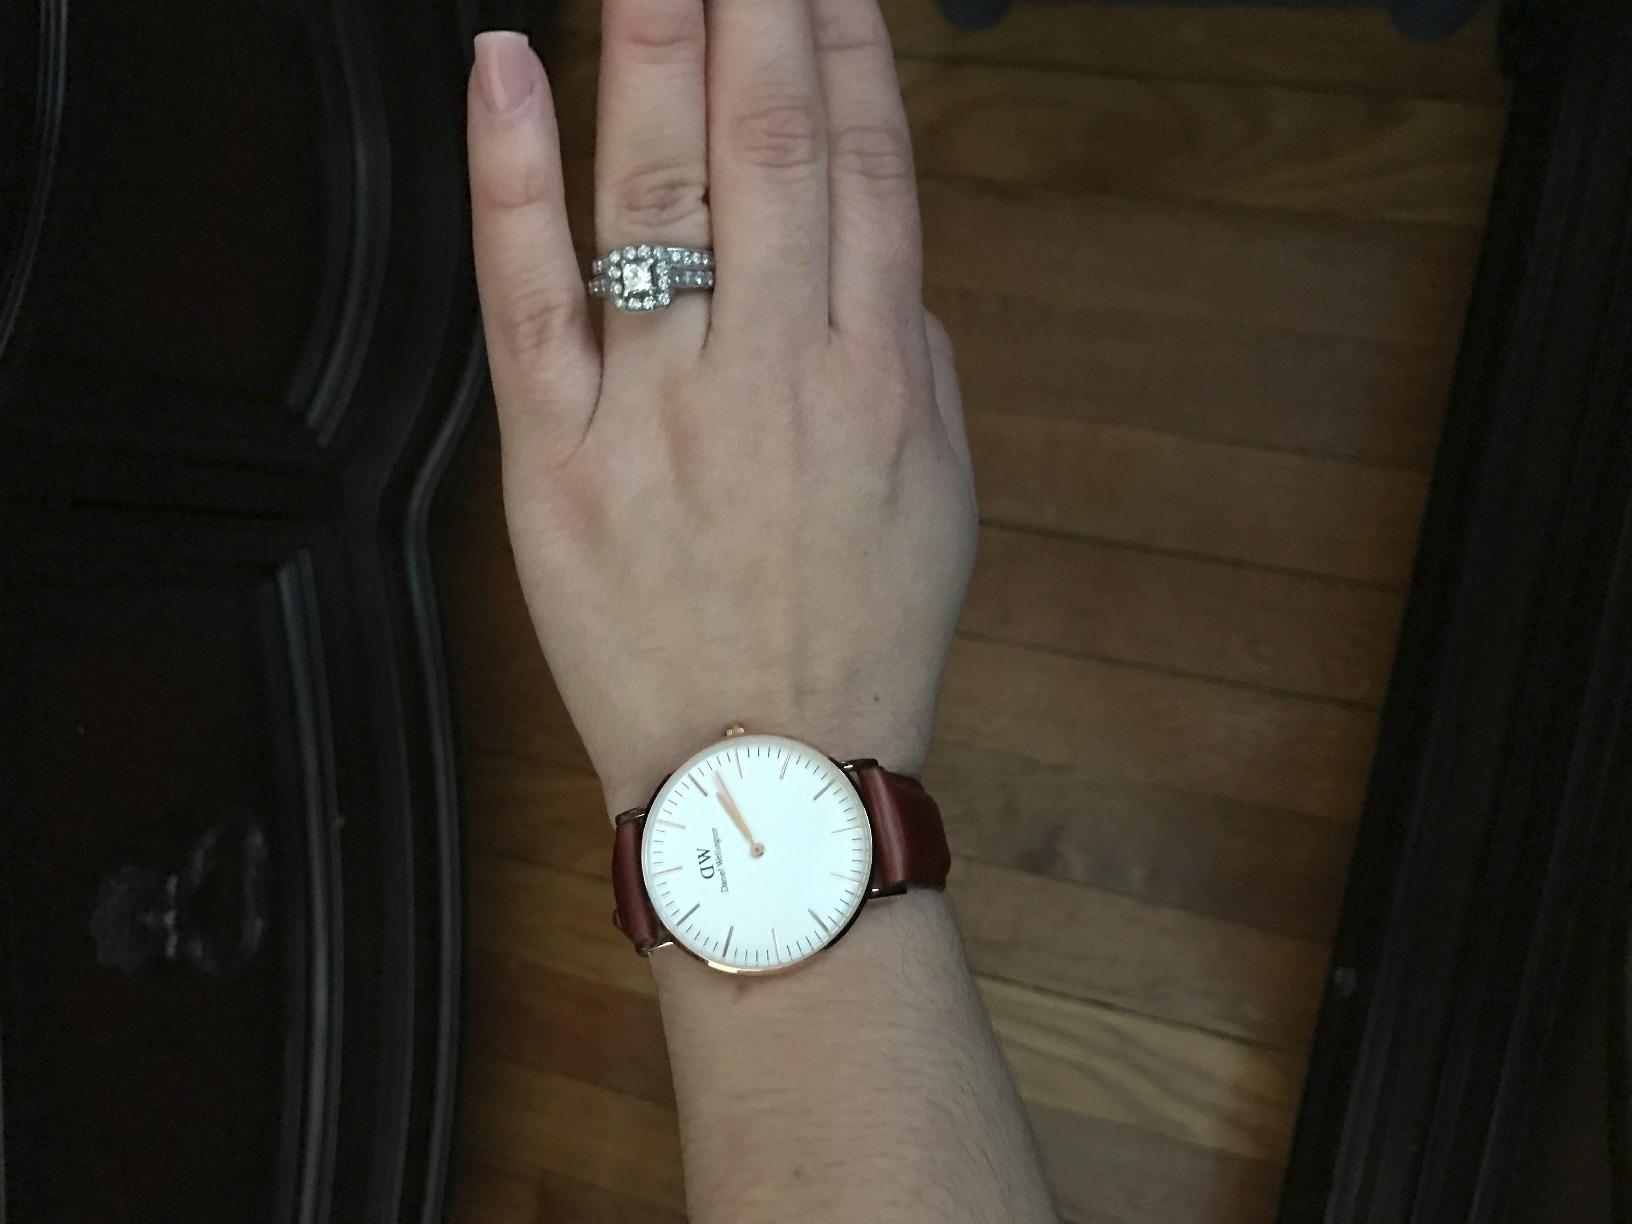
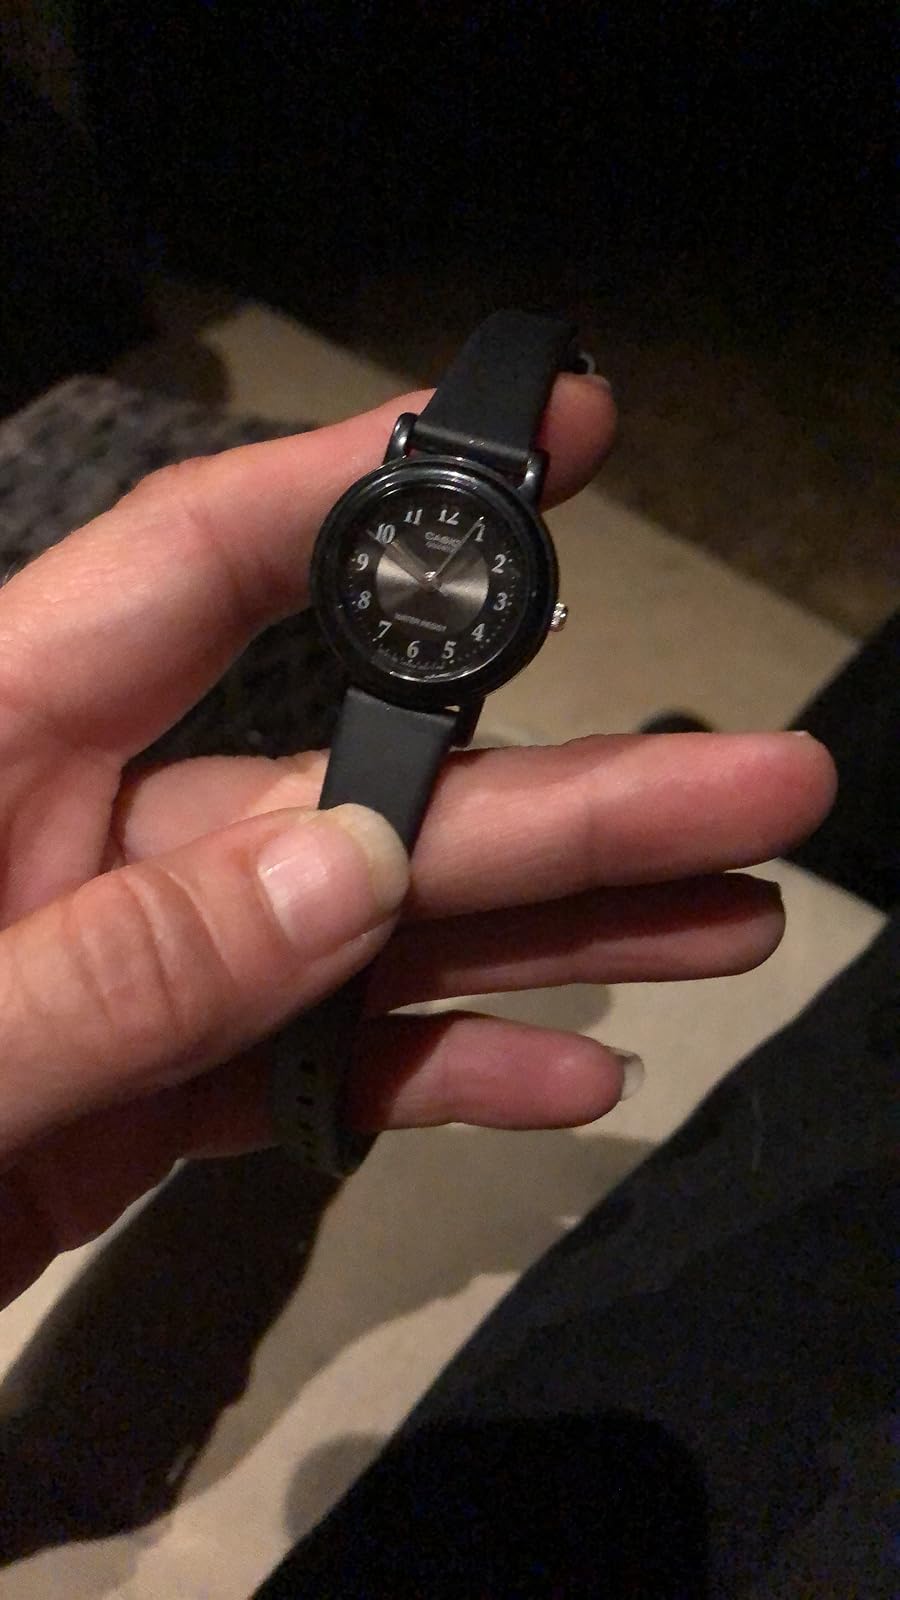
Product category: accessories_watch
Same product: no